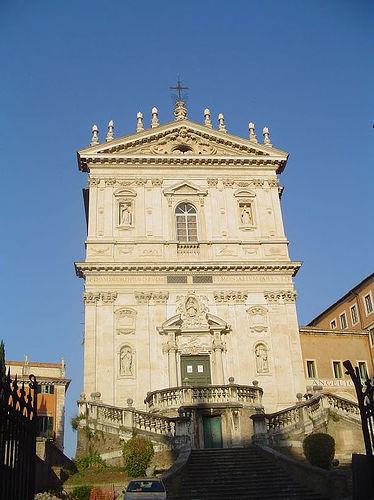
Weather: sun or clear